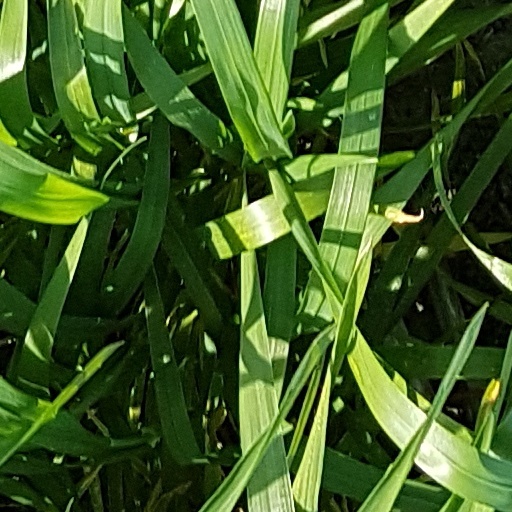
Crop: wheat